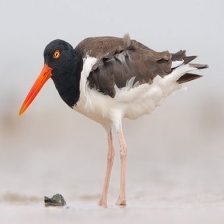
Species: OYSTER CATCHER
Scientific name: HAEMATOPUS
ImageNet parent category: oystercatcher